Greenlaw Addition Historic District

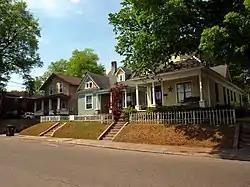
593-599 N. 7th Street, in 2017

The Greenlaw Addition Historic District, in Memphis, Tennessee, is a historic district which was listed on the National Register of Historic Places in 1984. It included 260 contributing buildings and 76 buildings deemed not to be contributing to its historic character.